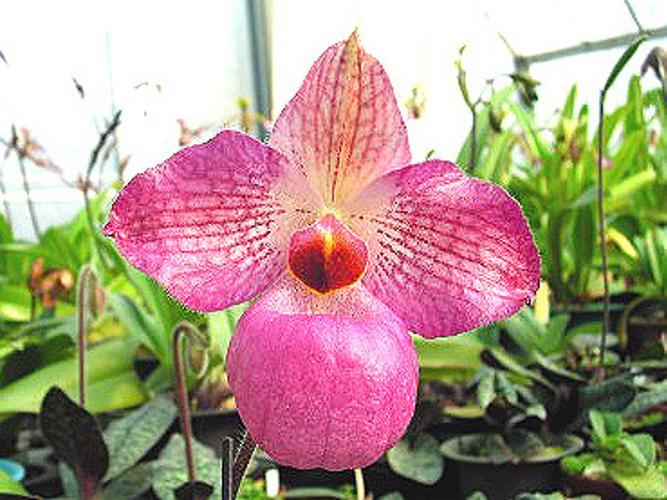
Label: hard-leaved pocket orchid